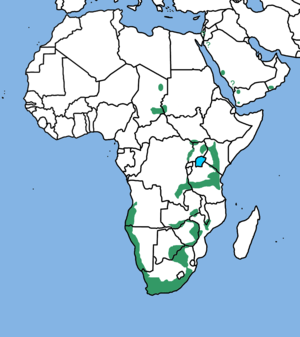
L'Aigle de Verreaux ou Aigle noir ou aigle noir à dos blanc, est une espèce de rapaces diurnes appartenant à la famille des Accipitridae.
Le genre Aquila appartient à la famille des Accipitridés et regroupe des aigles qui ont pour caractéristique d'être de grande taille.